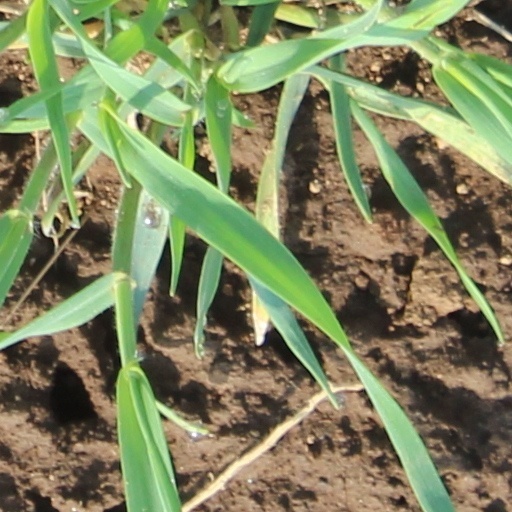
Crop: wheat